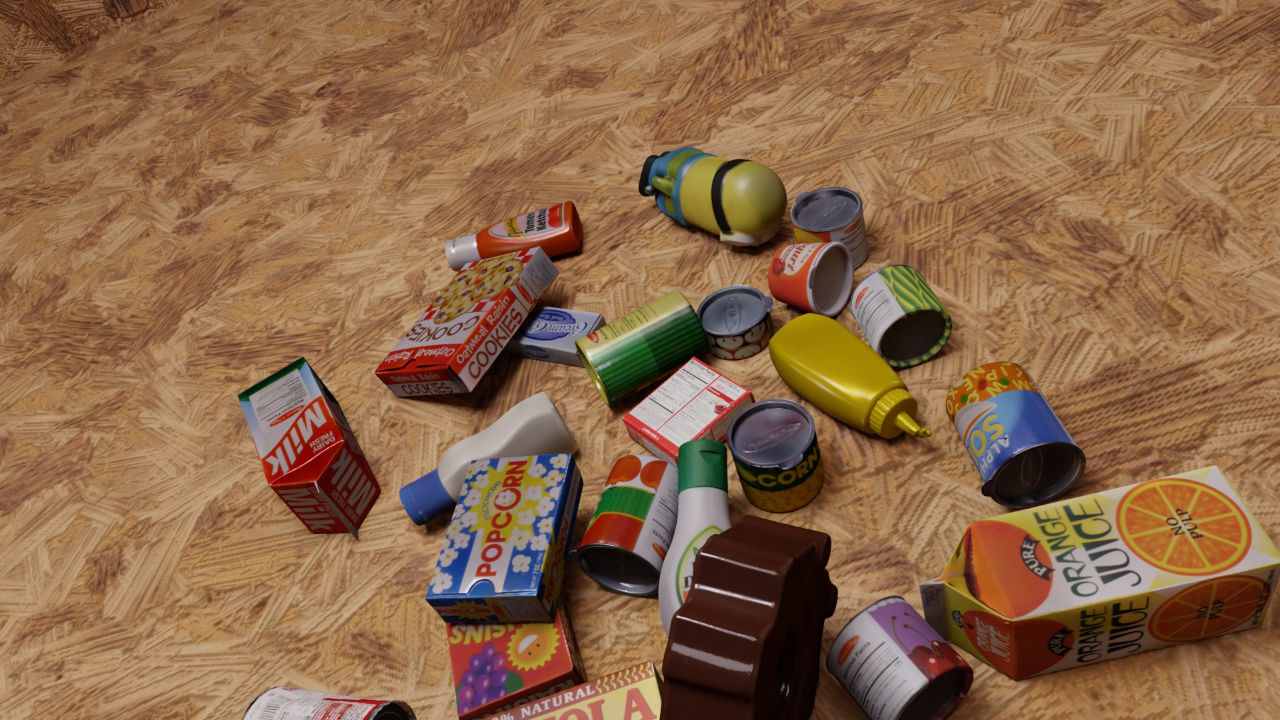
Question:
What are the five normalized (x, y) points between 0 and 1 in the image that establish the grasp plane for the carton of milk? Your answer should be as Grasp center: [], Left finger base: [], Right finger base: [], Left finger tip: [], Right finger tip: [].
Answer: Grasp center: [0.227344, 0.601389], Left finger base: [0.271094, 0.611111], Right finger base: [0.184375, 0.593056], Left finger tip: [0.286719, 0.656944], Right finger tip: [0.202344, 0.6375]